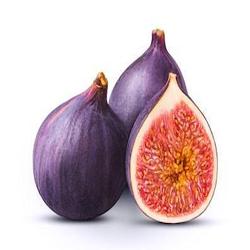
Label: Fig